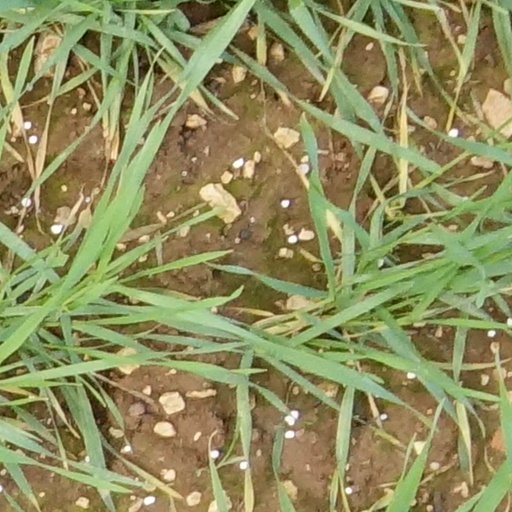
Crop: wheat